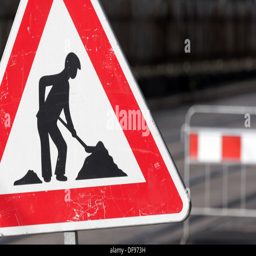
road sign in a street under reconstruction